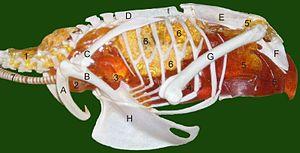
Le notarium ou os dorsal désigne plusieurs os fusionnés à une partie des vertèbres thoraciques de certains oiseaux ou des ptérosaures.
Les sacs aériens sont des organes du système respiratoire propres aux ptérosaures, aux oiseaux et à leurs ancêtres dinosauriens.
La physiologie des dinosaures a toujours été un sujet de controverse, en particulier en ce qui concerne leur thermorégulation. Récemment, de nombreuses informations nouvelles ont été apportées sur la physiologie des dinosaures en général, non seulement sur les systèmes métaboliques et de thermorégulation, mais aussi sur les appareils respiratoires et cardiovasculaires.